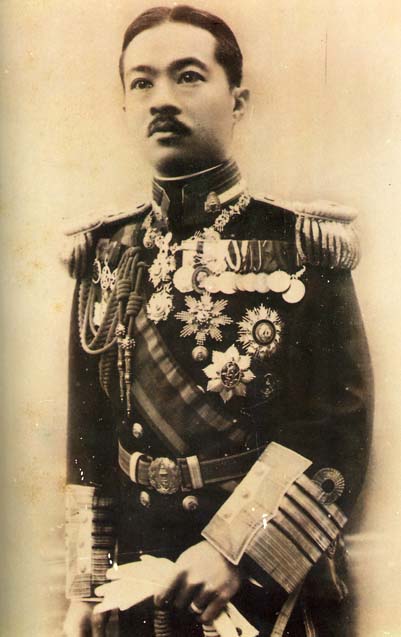
สมเด็จพระเจ้าบรมวงศ์เธอ เจ้าฟ้าบริพัตรสุขุมพันธุ์ กรมพระนครสวรรค์วรพินิต

infobox royalty
| name = สมเด็จพระเจ้าบรมวงศ์เธอเจ้าฟ้าบริพัตรสุขุมพันธุ์
| title = สมเด็จพระเจ้าบรมวงศ์เธอชั้น 5 เจ้าฟ้าชั้น​เอก กรมพระนครสวรรค์วรพินิต
| image = File:Paribatra Sukhumbhand.jpg
| succession = รัฐมนตรีว่าการกระทรวงกลาโหมของไทย|เสนาบดีกระทรวงกลาโหม
| reign-type = ดำรงตำแหน่ง
| reign = 24 สิงหาคม พ.ศ. 2469 – 31 มีนาคม พ.ศ. 2471
| monarch = พระบาทสมเด็จพระปกเกล้าเจ้าอยู่หัว
| predecessor = เจ้าพระยาบดินทรเดชานุชิต (แย้ม ณ นคร)
| successor = พระวรวงศ์เธอ พระองค์เจ้าบวรเดช
| succession1 = รัฐมนตรีว่าการกระทรวงมหาดไทยของไทย|เสนาบดีกระทรวงมหาดไทย
| reign-type1 = ดำรงตำแหน่ง
| reign1 = 1 เมษายน พ.ศ. 2471 – 24 มิถุนายน พ.ศ. 2475
| monarch1 = พระบาทสมเด็จพระปกเกล้าเจ้าอยู่หัว
| predecessor1 = สมเด็จพระเจ้าบรมวงศ์เธอ เจ้าฟ้ายุคลทิฆัมพร กรมหลวงลพบุรีราเมศวร์
| successor1 = พระยาจ่าแสนยบดีศรีบริบาล (ชิต สุนทรวร)
| succession2 = รายชื่อผู้บัญชาการทหารเรือไทย|เสนาบดีกระทรวงทหารเรือ
| reign-type2 = ดำรงตำแหน่ง
| reign2 = 11 ธันวาคม พ.ศ. 2453 – 18 มิถุนายน พ.ศ. 2463
| monarch2 = พระบาทสมเด็จพระมงกุฎเกล้าเจ้าอยู่หัว
| predecessor2 = พระองค์ (ในฐานะผู้บัญชาการ)
| successor2 = สมเด็จพระราชปิตุลา บรมพงศาภิมุข เจ้าฟ้าภาณุรังษีสว่างวงศ์ กรมพระยาภาณุพันธุวงศ์วรเดช
| succession3 = รายชื่อผู้บัญชาการทหารเรือไทย|ผู้บัญชาการกรมทหารเรือ
| reign3 = 24 กุมภาพันธ์ พ.ศ. 2447 – 10 ธันวาคม พ.ศ. 2453
| reign-type3 = ดำรงตำแหน่ง
| predecessor3 = สมเด็จพระราชปิตุลา บรมพงศาภิมุข เจ้าฟ้าภาณุรังษีสว่างวงศ์ กรมพระยาภาณุพันธุวงศ์วรเดช
| successor3 = พระองค์ (ในฐานะเสนาบดี)
| birth_place = พระบรมมหาราชวัง อาณาจักรรัตนโกสินทร์|ราชอาณาจักรสยาม
| death_style = สิ้นพระชนม์
| death_place = ตำหนักประเสบัน บันดุง อินโดนีเซียภายใต้การยึดครองของญี่ปุ่น
| father1 = พระบาทสมเด็จพระจุลจอมเกล้าเจ้าอยู่หัว
| mother1 = สมเด็จพระปิตุจฉาเจ้า สุขุมาลมารศรี พระอัครราชเทวี
| spouse-type = ชายา
| spouse = หม่อมเจ้าประสงค์สม บริพัตร
| spouses-type = หม่อม​
| spouses = หม่อมสมพันธุ์ บริพัตร ณ อยุธยา
| issue1 = 11 พระองค์
| dynasty = ราชวงศ์จักรี|จักรี
| signature = Pariphat signature (1930-08-12).svg
| burial_style = พระราชทานเพลิง
| burial_date = 10 เมษา​ยน พ.ศ. 2493
| burial_place = พระเมรุ​ ท้องสนามหลวง ​จังหวัดพระนคร
ประเทศไทย
| ราชสกุล = :หมวดหมู่:ราชสกุลบริพัตร|บริพัตร
จอมพลเรือ จอมพล สมเด็จพระเจ้าบรมวงศ์เธอ เจ้าฟ้าบริพัตรสุขุมพันธุ์ กรมพระนครสวรรค์วรพินิต (29 มิถุนายน พ.ศ. 2424 – 18 มกราคม พ.ศ. 2487) พระองค์มีบทบาทสำคัญในวงการทหารและการเมืองของประเทศไทย พระองค์ดำรงตำแหน่งสำคัญทางทหารหลายตำแหน่ง เช่น ผู้บัญชาการทหารบก, ผู้บัญชาการทหารเรือ และเสนาธิการทหารบก นอกจากนี้ ยังทรงดำรงตำแหน่งสำคัญทางการเมือง เช่น เสนาบดีกระทรวงกลาโหม เสนาบดีกระทรวงทหารเรือ เสนาบดีกระทรวงมหาดไทย และเป็นองคมนตรีในรัชสมัยพระบาทสมเด็จพระจุลจอมเกล้าเจ้าอยู่หัว พระบาทสมเด็จพระมงกุฎเกล้าเจ้าอยู่หัว และพระบาทสมเด็จพระปกเกล้าเจ้าอยู่หัว
== พระประวัติ ==
สมเด็จพระเจ้าบรมวงศ์เธอ เจ้าฟ้าบริพัตรสุขุมพันธุ์ กรมพระนครสวรรค์วรพินิต เป็นพระราชโอรสในพระบาทสมเด็จพระจุลจอมเกล้าเจ้าอยู่หัวและสมเด็จพระปิตุจฉาเจ้า สุขุมาลมารศรี พระอัครราชเทวี ประสูติเมื่อวันพุธ ขึ้น 3 ค่ำ เดือน 8 ปีมะเส็ง ตรงกับวันที่ 29 มิถุนายน พ.ศ. 2424 ในพระบรมมหาราชวัง มีพระโสทรเชษฐภคินีพระองค์เดียว คือสมเด็จพระเจ้าบรมวงศ์เธอ เจ้าฟ้าสุทธาทิพยรัตน์ กรมหลวงศรีรัตนโกสินทร
วันที่ 15 มกราคม พ.ศ. 2434 ได้รับสถาปนาเป็นสมเด็จพระเจ้าลูกยาเธอเจ้าฟ้าต่างกรม มีพระนามตามจารึกในพระสุพรรณบัฏว่า สมเด็จพระเจ้าลูกยาเธอ เจ้าฟ้าบริพัตรสุขุมพันธุ์ ดิลกจันทรนิภาพงษ์ มหามกุฏวงษ์นราธิราช จุฬาลงกรณ์นารถราชวโรรส อดุลยยศอุภโตพงษพิสุทธิ นรุตมรัตน ขัตติยราชกุมาร กรมขุนมไหสูริยสงขลา และมีพระราชพิธีมงคลการโสกันต์ระหว่างวันที่ 30 ธันวาคม ถึงวันที่ 2 มกราคม ร.ศ. 113
ทรงศึกษาชั้นต้นที่โรงเรียนพระตำหนักสวนกุหลาบ ทรงสำเร็จการศึกษาจากวิทยาลัยเสนาธิการ ประเทศเยอรมนี เมื่อเสด็จกลับมารับราชการ สมเด็จพระบรมชนกนารถทรงพระราชดำริว่าพระนามกรมเดิมไม่สมพระเกียรติยศ จึงพระกรุณาโปรดเกล้าฯ ให้เปลี่ยนพระนามกรมเป็น กรมขุนนครสวรรค์วรพินิต ตั้งแต่วันที่ 22 พฤศจิกายน พ.ศ. 2444 พระองค์ประทับที่วังบางขุนพรหม ซึ่งเป็นวังที่มีความใหญ่โตโอ่อ่าที่สุด ประกอบกับทรงมีตำแหน่งหน้าที่สำคัญต่าง ๆ มากมาย จึงได้รับการกล่าวขานอีกฉายาหนึ่งจากคนทั่วไปว่า "จอมพลบางขุนพรหม" หรือ "เจ้าฟ้าวังบางขุนพรหม" ทรงเป็นต้น:หมวดหมู่:ราชสกุลบริพัตร|ราชสกุลบริพัตร
วันที่ 16 พฤศจิกายน ร.ศ. 122 ได้รับโปรดเกล้าฯ ให้เป็นราชองครักษ์พิเศษ ต่อมาในวันพุธที่ 24 กุมภาพันธ์ ศกนั้น ได้รับโปรดเกล้าฯ แต่งตั้งเป็นผู้บัญชาการกรมทหารเรือ และวันที่ 19 มีนาคม ศกเดียวกัน ได้ทรงสาบานตนและรับพระราชทานตราตั้งเป็นองคมนตรี
เมื่อพระบาทสมเด็จพระจุลจอมเกล้าเจ้าอยู่หัวเสด็จสวรรคตในวันที่ 23 ตุลาคม พ.ศ. 2453 สมเด็จพระเจ้าอยู่หัวโปรดให้เปลี่ยนคำนำพระนามเป็นสมเด็จพระเจ้าน้องยาเธอราชกิจจานุเบกษา, พระบรมราชโองการ ประกาศ คำนำพระนามพระบรมวงษานุวงษ์, เล่ม 27, ตอน ก, 30 ตุลาคม พ.ศ. 2453, หน้า 1 และในวันต่อมาพระองค์ท่านได้เข้าถือน้ำและรับตั้งเป็นองคมนตรี ณ พระอุโบสถวัดพระศรีรัตนศาสดารามราชกิจจานุเบกษา, บัญชีพระนามและนามองคมนตรี ที่พระราชทานสัญญาบัตรแล้ว, เล่ม 27, ตอน 0 ง, 1 มกราคม ร.ศ. 129, หน้า 2,273-4 ต่อมาในวันที่ 11 ธันวาคม ศกเดียวกัน อันตรงกับวันเททองหล่อพระพุทธรูปประจำพระชนมพรรษาได้ทรงพระกรุณาโปรดเกล้าพระราชทานยศ พลเรือเอก แด่ สมเด็จพระเจ้าน้องยาเธอ เจ้าฟ้าบริพัตรสุขุมพันธุ์ กรมขุนนครสวรรค์วรพินิต พระราชทานสัญญาบัตรทหารเรือ ในวันที่ 11 พฤศจิกายน พ.ศ. 2454 พระบาทสมเด็จพระมงกุฎเกล้าเจ้าอยู่หัวมีพระบรมราชโองการโปรดเกล้าฯ ให้สถาปนาขึ้นเป็น สมเด็จพระเจ้าน้องยาเธอ เจ้าฟ้าบริพัตรสุขุมพันธุ์ ดิลกจันทรนิภาพงษ์ มหามกุฎวงษ์นราธิราช จุฬาลงกรณนารถราชวโรรส อดุลยยศอุภโตพงษ์พิสุทธิ นรุตมรัตนขัตติยราชกุมาร กรมหลวงนครสวรรค์วรพินิต พระบรมราชโองการ ประกาศ เลื่อนแลตั้งกรมแลตั้งเจ้าพระยา ต่อมาพระบาทสมเด็จพระปกเกล้าเจ้าอยู่หัวโปรดให้เลื่อนเป็น สมเด็จพระเจ้าพี่ยาเธอ เจ้าฟ้าบริพัตรสุขุมพันธ ดิลกจันทรนิภาพงศ มหามกุฎวงศนราธิราช จุฬาลงกรณนาถราชวโรรส อดุลยยศอุภโตพงศพิศุทธ นรุตมรัตนขัติยราชกุมาร กรมพระนครสวรรค์วรพินิต สชีวะเชษฐสาธิษฐสุขุมาลกษัตริย์ อภิรัฎฐมหาเสนานหุษเนาอุฑฑิน จุฬินทรปริยมหาราชวรางกูร สรรพพันธุธูรราชประยูรประดิษฐาประชาธิปกปัฐพินทร์ ปรมินทรมหาราชวโรปการ ปรีชาไวยัตโยฬารสุรพลประภาพ ปราบต์ไตรรัชยยุคยุกติธรรมอรรถศาสตร อุดมอาช์วีวีรยาธยาศรัย เมตตามันตภาณีศีตลหฤทัย พุทธาทิไตรรัตนศรณธาดา มหันตเดชานุภาพบพิตร ทรงศักดินา 50000 ตั้งแต่วันที่ 15 มีนาคม พ.ศ. 2468 (นับแบบปัจจุบันตรงกับปี พ.ศ. 2469)
ไฟล์:วังบางขุนพรหม เขตพระนคร กรุงเทพมหานคร.jpg|thumb|วังบางขุนพรหม เขตพระนคร กรุงเทพมหานคร
ในการปฏิวัติสยาม พ.ศ. 2475|การเปลี่ยนแปลงการปกครองเมื่อวันที่ 24 มิถุนายน พ.ศ. 2475 สมเด็จพระเจ้าบรมวงศ์เธอ เจ้าฟ้าบริพัตรสุขุมพันธุ์ กรมพระนครสวรรค์วรพินิต เป็นเจ้านายพระองค์สำคัญที่ทางคณะราษฎร ผู้กระทำการเปลี่ยนแปลงการปกครองต้องควบคุมองค์ไว้เป็นองค์ประกันสำคัญสูงสุด เนื่องด้วยทรงเป็นผู้รักษาพระนคร อีกทั้งยังทรงควบคุมหน่วยงานความมั่นคงต่าง ๆ ไว้เป็นจำนวนมาก ทั้งทหาร และตำรวจ ซึ่งในเช้าวันที่ 24 มิถุนายน นั้น พระประศาสน์พิทยายุทธ (วัน ชูถิ่น) เป็นผู้นำในการบุกวังบางขุนพรหม เพื่อควบคุมพระองค์ ซึ่งทรงกำลังจะหนีทางท่าน้ำหลังวัง พร้อมกับครอบครัวและข้าราชบริพาร แต่ทว่ามีเรือตอร์ปิโดหาญทะเลของทางทหารเรือฝ่ายคณะราษฎรที่ควบคุมโดย เรือโท จิบ ศิริไพบูลย์ คอยดักอยู่ จึงยังทรงลังเล จนในที่สุดพระองค์จึงทรงยินยอมให้ทางคณะราษฎรควบคุมองค์ และเสด็จไปประทับยังพระที่นั่งอนันตสมาคม พร้อมกับเจ้านายพระองค์อื่น ๆ และบุคคลสำคัญต่าง ๆ ซึ่งก่อนเสด็จมา ได้ทรงต่อรองขอเปลี่ยนเครื่องทรงจากชุดกุยเฮง ซึ่งเป็นชุดบรรทม ก็ได้รับการปฏิเสธ"ชะตาชาติ", "2475" .สารคดีทางไทยพีบีเอส: 29 กรกฎาคม พ.ศ. 2555 หลังจากนั้นในวันต่อมา ต้องเสด็จออกจากประเทศไทยอย่างกะทันหัน โดยเสด็จไปด้วยรถไฟขบวนพิเศษ ซึ่งวิ่งตลอดไม่มีหยุดพักจนถึงปีนังวันที่ 10 กรกฎาคม และย้ายไปประทับอยู่ที่เมืองบันดุง เกาะชวา ประเทศอินโดนีเซีย ตราบจนสิ้นพระชนม์
ซึ่งก่อนหน้าที่จะมีการเปลี่ยนแปลงการปกครองเพียงไม่กี่วันนั้น พระยาอธิกรณ์ประกาศ (หลุย จาติกวณิช) อธิบดีกรมตำรวจได้ถวายรายงานต่อพระองค์ถึงรายชื่อของบุคคลต่าง ๆ ในคณะราษฎรว่ามีท่าทีจะกระทำการกระด้างกระเดื่องประการใดประการหนึ่งต่อบ้านเมือง แต่พระองค์ไม่ทรงเชื่อ ด้วยทรงเห็นว่าบุคคลเหล่านี้ไม่น่าจะมีศักยภาพเพียงพอที่จะกระทำการใด ๆ ได้ เนื่องจากทรงคุ้นเคยกับบุคคลเหล่านี้ดี ซ้ำบางคนยังทรงชุบเลี้ยงและรู้จักมาตั้งแต่ยังเด็กด้วยซ้ำ กระทั่งวันที่ 16 สิงหาคม พ.ศ. 2475 ได้มีพระบรมราชโองการโปรดเกล้าฯ ให้ จอมพล จอมพลเรือ สมเด็จพระเจ้าพี่ยาเธอ เจ้าฟ้าบริพัตรสุขุมพันธุ์ กรมพระนครสวรรค์วรพินิต ทรงพ้นจากประจำการเป็นนายทหารนอกราชการ ประกาศกระทรวงกลาโหม เรื่อง ให้นายทหารพ้นจากประจำการ
จอมพล จอมพลเรือ สมเด็จพระเจ้าบรมวงศ์เธอ เจ้าฟ้าบริพัตรสุขุมพันธ์ กรมพระนครสวรรค์วรพินิต สิ้นพระชนม์ด้วยพระโรคไตและพระหทัย เมื่อวันที่ 18 มกราคม พ.ศ. 2487 ที่ตำหนักประเสบัน เมืองบันดุง ประเทศอินโดนีเซีย ขณะพระชันษา 63 ปี อัญเชิญพระศพกลับประเทศไทยเมื่อวันที่ 28 กันยายน พ.ศ. 2491 และได้มีการพระราชทานเพลิงพระศพ ณ พระเมรุ ท้องสนามหลวง เมื่อวันที่ 10 เมษายน พ.ศ. 2493 "กำหนดการ ที่ ๗/๒๔๙๓ พระราชทานเพลิงศพจอมพล สมเด็จพระเจ้าบรมวงศ์เธอเจ้าฟ้ากรมพระนครสวรรค์วรพินิต พระศพพลเอก สมเด็จพระเจ้าบรมวงศ์เธอเจ้าฟ้ากรมพระยานริศรานุวัตติวงศ์ และพระศพ พระเจ้าบรมวงศ์เธอพระองค์เจ้าพวงสร้อยสอางค์พระองค์เจ้าประภาพรรณพิไลย ณ พระเมรุท้องสนามหลวง พุทธศักราช ๒๔๙๓" (PDF). "ราชกิจจานุเบกษา". 67(21 ง): 1525, 1540–1550. 11 เมษายน 2493.
== ครอบครัว ==
สมเด็จพระเจ้าบรมวงศ์เธอ เจ้าฟ้าบริพัตรสุขุมพันธุ์ กรมพระนครสวรรค์วรพินิต เสกสมรสกับหม่อมเจ้าประสงค์สม บริพัตร (ราชสกุลเดิม ไชยันต์; 12 ธันวาคม พ.ศ. 2429 – 21 มิถุนายน พ.ศ. 2499) พระโอรส-ธิดาที่ประสูติแต่หม่อมเจ้าประสงค์สม แรกประสูติเป็นหม่อมเจ้า ได้รับการสถาปนาขึ้นเป็น "พระเจ้าวรวงศ์เธอ พระองค์เจ้า" ทุกพระองค์ในรัชสมัยพระบาทสมเด็จพระมงกุฎเกล้าเจ้าอยู่หัว พระบรมราชโองการ ประกาศ ยกพระวรวงษ์เธอ เป็นพระเจ้าวรวงษ์เธอ, เล่ม 27, ตอน ก, 8 มกราคม พ.ศ. 2453, หน้า 99 ภายหลังหม่อมเจ้าประสงค์สมประชวร สมเด็จพระเจ้าบรมวงศ์เธอ เจ้าฟ้าบริพัตรสุขุมพันธุ์ กรมพระนครสวรรค์วรพินิตทรงรับหม่อมสมพันธุ์ บริพัตร ณ อยุธยา (ราชสกุลเดิม ปาลกะวงศ์ ณ อยุธยา; 29 พฤศจิกายน พ.ศ. 2448 – 8 กุมภาพันธ์ พ.ศ. 2523) มาเป็นหม่อมอีกคน ซึ่งพระโอรส-ธิดา ที่ประสูติแต่หม่อมสมพันธุ์ แรกประสูติเป็นหม่อมเจ้า ได้รับการสถาปนาขึ้นเป็น "พระวรวงศ์เธอ พระองค์เจ้า" ทุกพระองค์ในรัชสมัยพระบาทสมเด็จพระปกเกล้าเจ้าอยู่หัว พระบรมราชโองการ ประกาศ ตั้งพระวรวงศ์เธอพระองค์เจ้า, เล่ม 44, ตอน 0ก, 8 พฤศจิกายน พ.ศ. 2470, หน้า253
สมเด็จพระเจ้าบรมวงศ์เธอ เจ้าฟ้าบริพัตรสุขุมพันธุ์ กรมพระนครสวรรค์วรพินิตมีพระโอรส-ธิดารวม 11 พระองค์
 ดังรายพระนาม ดังนี้

| class="wikitable"
|-
! ลำดับ !! พระนาม !! ประสูติ !! สิ้นพระชนม์สิ้นชีพิตักษัย !! มารดา !! เสกสมรส !! พระนัดดา
|-
| 1.
| พระเจ้าวรวงศ์เธอ กรมหมื่นนครสวรรค์ศักดิพินิต
| 5 ธันวาคม พ.ศ. 2447
| 15 กันยายน พ.ศ. 2502
| rowspan="8" | หม่อมเจ้าประสงค์สม บริพัตร(ราชสกุลเดิม ไชยันต์)
| หม่อมราชวงศ์พันธุ์ทิพย์ บริพัตร(ราชสกุลเดิม เทวกุล)
| หม่อมเจ้ามารศีสุขุมพันธุ์ บริพัตร
|-
| 2.
| พระเจ้าวรวงศ์เธอ พระองค์เจ้าศิริรัตนบุษบง
| 4 มกราคม พ.ศ. 2449
| 6 กรกฎาคม พ.ศ. 2533
| หม่อมเจ้าอาชวดิศ ดิศกุล
|
|-
| 3.
| พระเจ้าวรวงศ์เธอ พระองค์เจ้าสุทธวงษวิจิตร
| 16 มีนาคม พ.ศ. 2450
| 20 กุมภาพันธ์ พ.ศ. 2546
| colspan="2" align="center"| "มิได้เสกสมรส"
|-
| 4.
| พระเจ้าวรวงศ์เธอ พระองค์เจ้าพิสิฐสบสมัย
| 21 กันยายน พ.ศ. 2451
| 23 กุมภาพันธ์ พ.ศ. 2517
| หม่อมเจ้าโกลิต กิติยากร
| หม่อมราชวงศ์พิลาศลักษณ์ บุณยะปานะ
|-
| 5.
| พระเจ้าวรวงศ์เธอ พระองค์เจ้าจุไรรัตนศิริมาน
| 21 ธันวาคม พ.ศ. 2452
| 24 พฤศจิกายน พ.ศ. 2543
| หม่อมเจ้าฉัตรมงคล โสณกุล
| หม่อมราชวงศ์อายุมงคล โสณกุลหม่อมราชวงศ์ถวัลย์มงคล โสณกุลหม่อมราชวงศ์สุมาลยมงคล โสณกุลหม่อมราชวงศ์จัตุมงคล โสณกุล
|-
| 6.
| พระเจ้าวรวงศ์เธอ พระองค์เจ้าจันทรกานตมณี
| 24 กันยายน พ.ศ. 2455
| 30 ธันวาคม พ.ศ. 2520
| หม่อมเจ้าอรชุนชิษณุ สวัสดิวัตน์
| หม่อมราชวงศ์เดือนเด่น กิติยากรหม่อมราชวงศ์ชิษณุสรร สวัสดิวัตน์
|-
| 7.
| พระเจ้าวรวงศ์เธอ พระองค์เจ้าน้อง
| 12 กุมภาพันธ์ พ.ศ. 2462
| 4 ธันวาคม พ.ศ. 2462
| colspan="2" align="center"| "มิได้เสกสมรส"
|-
| 8.
| พระเจ้าวรวงศ์เธอ พระองค์เจ้าปรียชาติสุขุมพันธุ์
| 4 มิถุนายน พ.ศ. 2463
| 29 พฤษภาคม พ.ศ. 2465
| colspan="2" align="center"| "มิได้เสกสมรส"
|-
| 9.
| อินทุรัตนา บริพัตร
| 2 กุมภาพันธ์ พ.ศ. 2465
|
| rowspan="3" | หม่อมสมพันธุ์ บริพัตร ณ อยุธยา(ราชสกุลเดิม ปาลกะวงศ์ ณ อยุธยา)
| สมหวัง สารสาส
| ธรณินทร์ สารสาสสินนภา สารสาสสันติ สารสาส
|-
| 10.
| พระวรวงศ์เธอ พระองค์เจ้าสุขุมาภินันท์
| 15 พฤศจิกายน พ.ศ. 2466
| 10 เมษายน พ.ศ. 2546
| หม่อมดุษฎี บริพัตร ณ อยุธยา(สกุลเดิม ณ ถลาง)
| หม่อมราชวงศ์สุขุมพันธุ์ บริพัตรหม่อมราชวงศ์วโรรส บริพัตร
|-
| 11.
| หม่อมเจ้าชายไม่มีพระนาม
|
| ก่อน พ.ศ. 2468
| colspan="2" align="center"| "มิได้เสกสมรส"
|-
|
== การรับราชการ ==
ไฟล์:COA-of-Paribatra.jpg|thumb|140px|ตราประจำราชสกุลบริพัตร
พระองค์ทรงดำรงตำแหน่งหน้าที่ราชการสำคัญทั้งฝ่ายกลาโหมและมหาดไทยหลายรัชกาล ด้วยทรงเปี่ยมไปด้วยพระปรีชาสามารถ ทรงสร้างสรรค์ความเจริญก้าวหน้าให้แก่กิจการที่ทรงรับภาระเป็นอย่างดียิ่งทั้งทางด้านการทหาร การปกครอง การสาธารณสุข การศึกษา ทรงวางรากฐานความเจริญของกองทัพเรือไทย กองทัพบก กระทรวงกลาโหม และกระทรวงมหาดไทย ทรงดำรงพระยศ จอมพล จอมพลเรือ นายกองเอก ดำรงตำแหน่งหน้าที่ราชการสำคัญทั้งฝ่ายกลาโหมและมหาดไทยหลายรัชกาล และนายนาวาเอก ร.น.ส. พระราชทานยศนายนาวาเอก ร.น.ส.
=== ตำแหน่งสำคัญ ===
* เสนาธิการทหารบก (25 พฤษภาคม พ.ศ. 2446 แจ้งความกรมยุทธนาธิการ – 24 กุมภาพันธ์ พ.ศ. 2447)
* ผู้บัญชาการกรมทหารเรือ (25 กุมภาพันธ์ พ.ศ. 2447 พระบรมราชโองการ ประกาศตั้งผู้บัญชาการกรมทหารเรือ – 10 ธันวาคม พ.ศ. 2453)
* องคมนตรี (24 ตุลาคม พ.ศ. 2453 บัญชีพระนามและนามองคมนตรี ที่พระราชทานสัญญาบัตรแล้ว ดำรงตำแหน่งองคมนตรี – 17 กรกฎาคม พ.ศ. 2475 ระยะเวลาดำรงตำแหน่ง)
* เสนาบดีกระทรวงทหารเรือ (11 ธันวาคม พ.ศ. 2453 เสนาบดีกระทรวงทหารเรือระยะเวลาดำรงตำแหน่ง – 18 มิถุนายน พ.ศ. 2463)
* เสนาธิการทหารบก (19 มิถุนายน พ.ศ. 2463 พระบรมราชโองการ ประกาศตั้งเสนาธิการทหารบก – 23 สิงหาคม พ.ศ. 2469)
* อุปนายกสภากาชาดสยาม (12 กรกฎาคม พ.ศ. 2463 ประกาศตั้งอุปนายกสภากาชาดสยาม – 24 มิถุนายน พ.ศ. 2475)
* อภิรัฐมนตรีสภา (28 พฤศจิกายน พ.ศ. 2468 – 17 กรกฎาคม พ.ศ. 2475)
* เสนาบดีกระทรวงกลาโหม (24 สิงหาคม พ.ศ. 2469 – 31 มกราคม พ.ศ. 2471)
* เสนาบดีกระทรวงมหาดไทย (1 เมษายน พ.ศ. 2471 พระบรมราชโองการ ประกาศเปลี่ยนเสนาบดีกระทรวงมหาดไทยและตั้งผู้รั้งตำแหน่งเสนาบดีกระทรวงกลาโหม – 24 มิถุนายน พ.ศ. 2475)
* อุปนายกสภาป้องกันพระราชอาณาจักร (7 เมษายน พ.ศ. 2471 พระบรมราชโองการ ประกาศตั้งอุปนายกสภาป้องกันพระราชอาณาจักร – 24 มิถุนายน พ.ศ. 2475)
* ประธานอภิรัฐมนตรีสภาและเสนาบดีสภา (23 กรกฎาคม พ.ศ. 2472 – 24 มิถุนายน พ.ศ. 2475)
* ผู้สำเร็จราชการรักษาพระนคร (25 กรกฎาคม พ.ศ. 2472 – 11 ตุลาคม พ.ศ. 2472), (9 เมษายน พ.ศ. 2473 – 8 พฤษภาคม พ.ศ. 2473), (19 มีนาคม พ.ศ. 2473 – 12 ตุลาคม พ.ศ. 2474)
== ผลงานดนตรี ==
สมเด็จพระเจ้าบรมวงศ์เธอ เจ้าฟ้าบริพัตรสุขุมพันธุ์ กรมพระนครสวรรค์วรพินิต ทรงซอได้ตั้งแต่ยังทรงพระเยาว์ ต่อมาทรงต่อเพลงกับพระเจ้าบรมวงศ์เธอ กรมหมื่นทิวากรวงษ์ประวัติ จนมีฝีพระหัตถ์ดีเยี่ยม และทรงต่อเพลงกับเจ้าเทพกัญญา บูรณพิมพ์ เป็นครั้งคราว
พระองค์ทรงเครื่องดนตรีไทยได้หลายชนิด เช่น ฆ้องวงใหญ่ ระนาด ซอ ทั้งยังทรงเปียโนได้ดีอีกด้วย เมื่อพระองค์เสด็จมาประทับที่วังบางขุนพรหม ทรงมีทั้งวงปี่พาทย์และวงเครื่องสายประจำวัง
วงปี่พาทย์นั้นเริ่มแรกทรงใช้วงดนตรีมหาดเล็กเรือนนอกซึ่งเป็นของตระกูลนิลวงศ์ จากอำเภออัมพวา จังหวัดสมุทรสงคราม ต่อมาได้วงดนตรีของหลวงกัลยาณมิตตาวาส (ทับ พาทยโกศล) และจางวางทั่ว พาทยโกศล ซึ่งมีนักดนตรีและนักร้องที่มีชื่อเสียงประจำวง เช่น
*ทรัพย์ เซ็นพานิช - ระนาดเอก
*จ่าเอกกมล มาลัยมาลย์ - ระนาดเอก
*สาลี่ มาลัยมาลย์ - ระนาดเอก, ฆ้องวง
*จ่าโทฉัตร สุนทรวาทิน - ระนาดทุ้ม
*ศิริ ชิดท้วม - ระนาดทุ้ม
*ช่อ สุนทรวาทิน - ฆ้องวงใหญ่
*ร้อยเอกนพ ศรีเพชรดี - ฆ้องวงใหญ่
*จ่าสิบเอกพังพอน แตงสืบพันธุ์ - ฆ้องวงเล็ก
*ละม้าย พาทยโกศล - เครื่องหนัง
*จ่าสิบเอกยรรยงค์ โปร่งน้ำใจ - เครื่องหนัง
*เทวาประสิทธิ์ พาทยโกศล - ปี่ใน, ซอสามสาย
*เจริญ พาทยโกศล - นักร้อง
*จ่าเอกอิน อ๊อกกังวาล - นักร้อง
*สอาด อ๊อกกังวาล - นักร้อง
*เทียม เซ็นพานิช - นักร้อง
*คุณหญิงไพฑูรย์ กิตติวรรณ - นักร้อง
*สว่าง คงลายทอง - นักร้อง
ส่วนวงเครื่องสายนั้นเป็นวงที่ทรงบรรเลงร่วมกับพระธิดา พระญาติ และผู้ใกล้ชิด มีสังวาลย์ กุลวัลกี เป็นผู้ฝึกสอนนักดนตรีและนักร้อง เช่น
*สมเด็จพระเจ้าบรมวงศ์เธอ เจ้าฟ้าบริพัตรสุขุมพันธุ์ กรมพระนครสวรรค์วรพินิต - ซอสามสาย
*พระเจ้าวรวงศ์เธอ พระองค์เจ้าศิริรัตนบุษบง - ซอด้วง
*พระเจ้าวรวงศ์เธอ พระองค์เจ้าจันทรกานตมณี - ซอด้วง
*พระเจ้าวรวงศ์เธอ พระองค์เจ้าสุทธวงษวิจิตร - ซออู้
*พระเจ้าวรวงศ์เธอ พระองค์เจ้าจุไรรัตนศิริมาน - ซออู้
*พระเจ้าวรวงศ์เธอ พระองค์เจ้าพิสิฐสบสมัย - จะเข้
*ร่ำ บุนนาค - จะเข้
*หม่อมสมพันธุ์ บริพัตร ณ อยุธยา - ซออู้
*บุญวิจิตร อมาตยกุล - ซออู้
*สุดา จาตุรงคกุล - ขลุ่ย
*คุณหญิงแฉล้ม เดชประดิยุทธ์ - โทน, รำมะนา
*คุณหญิงไพฑูรย์ กิตติวรรณ - นักร้อง
*หอม สุนทรวาทิน - นักร้อง
*เทียม กรานต์เลิศ - นักร้อง
*สว่าง คงลายทอง - นักร้อง
ในช่วงรัชสมัยพระบาทสมเด็จพระมงกุฎเกล้าเจ้าอยู่หัว รัชกาลที่ 6 และรัชสมัยพระบาทสมเด็จพระปกเกล้าเจ้าอยู่หัว รัชกาลที่ 7 นั้น วังบางขุนพรหมเป็นศูนย์กลางการประชันวงปี่พาทย์ การแสดงดนตรี และการละเล่นต่าง ๆ และเป็นที่เกิดของเพลงที่มีชื่อเสียงเป็นจำนวนมาก ส่วนวงปี่พาทย์วังบางขุนพรหมนั้น ก็เป็นวงที่มีชื่อเสียงมาก และได้เข้าร่วมในการประชันวงที่วังบางขุนพรหมเมื่อปี พ.ศ. 2466 ซึ่งได้รับการตัดสินให้ชนะเลิศ เป็นต้นตำรับการขับร้องที่สืบทอดมาแต่โบราณ
สมเด็จพระเจ้าบรมวงศ์เธอ เจ้าฟ้าบริพัตรสุขุมพันธุ์ กรมพระนครสวรรค์วรพินิต โปรดใช้เวลาว่างส่วนพระองค์ในการศึกษาวิชาดนตรี ทั้งด้านประสานเสียงและการประพันธ์เพลง จนทรงสามารถประพันธ์เพลงและทำหน้าที่เป็นวาทยากรได้อย่างคล่องแคล่ว เคยทรงเล่าประทานอินทุรัตนา บริพัตร|พระวรวงศ์เธอ พระองค์เจ้าอินทุรัตนา พระธิดา ฟังว่า “…ถ้าพ่อเลือกได้ พ่อจะเรียนดนตรีและภาษา และจะทำงานด้านดนตรีอย่างเดียว แต่พ่อเลือกไม่ได้ เพราะพ่อบังเกิดมามียศตำแหน่ง ต้องทำงานให้ประเทศชาติ ทูลหม่อม (รัชกาลที่ 5) สั่งให้พ่อไปเรียนวิชาทหารเพื่อกลับมาปรับปรุงกองทัพไทย พ่อก็ไปเรียนวิชาทหาร บางครั้งพ่อเบื่อบางวิชาที่ต้องเรียนจนทนไม่ไหว ต้องเก็บพ็อกเก็ตมันนี่เอาแอบไปเรียนดนตรี แอบไปเรียนเพราะพวกผู้ใหญ่สมัยนั้นเห็นว่าวิชาดนตรีไม่เหมาะกับชายชาติทหาร เมื่อได้เรียนดนตรีที่พ่อรักก็สบายใจ เกิดความอดทนที่จะเรียนและทำงานที่พ่อเบื่อ…”
พระองค์ทรงเริ่มแต่งเพลงไทยสากลก่อนเพลงไทย เพลงชุดแรก ๆ มีเพลงวอลทซ์โนรีและเพลงจังหวะโพลกา เช่น เพลงมณฑาทอง เป็นต้น
พระองค์ทรงพระนิพนธ์เพลงไทยประสานเสียงแบบดนตรีสากล เช่น เพลงมหาฤกษ์ เพลงมหาชัย เพลงสรรเสริญเสือป่า เพลงสาครลั่น และทรงแยกเสียงประสานเพลงไทยสำหรับบรรเลงด้วยวงโยธวาทิต ทำให้แตรวงบรรเลงเพลงไทยได้ไพเราะ มีหลักการประสานเสียงดียิ่งขึ้น ได้ทรงประดิษฐ์เพลงแตรวงไว้หลายเพลง เช่น โหมโรงสะบัดสะบิ้ง เพลงเขมรใหญ่ เถา เพลงแขกมัสหรี เถา เพลงแขกสี่เกลอ เถา
เพลงที่พระองค์ทรงพระนิพนธ์ไว้ทั้งสำหรับวงโยธวาทิตและวงศ์ปี่พาทย์ เช่น เพลงแขกมอญบางขุนพรหม เถา (พ.ศ. 2453) เพลงพม่าห้าท่อน เถา เพลงแขกสาย เถา (พ.ศ. 2471) เพลงพ่าห้าท่อน เถา เพลงพวงร้อย เถา
พระองค์ทรงพระนิพนธ์เพลงเถาสำหรับปี่พาทย์ไว้เป็นจำนวนมาก เช่น เพลงเทวาประสิทธิ์ เถา (พ.ศ. 2471) เพลงอาถรรพ์ เถา (พ.ศ. 2471) เพลงสมิงทองเทศ เถา (พ.ศ. 2473) และภายหลังเมื่อเสด็จไปประทับที่เมืองบันดุง ประเทศอินโดนีเซียแล้ว ยังได้ทรงพระนิพนธ์เพลงสำหรับวงปี่พาทย์ไม้แข็งขึ้นอีกหลายเพลง เช่น เพลงน้ำลอดใต้ทราย เถา (พ.ศ. 2480) เพลงนารายณ์แปลงรูป เถา (พ.ศ. 2480) และเพลงสุดถวิล เถา (พ.ศ. 2484)
ในขณะที่พระองค์ทรงดำรงตำแหน่งเสนาบดีกระทรวงทหารเรือ พระองค์ทรงปรับปรุงวงดนตรีสากลของกองดุริยางค์ทหารเรือ จนสามารถบรรเลงเพลงประเภทซิมโฟนีได้ดี เป็นที่ยอมรับมาจนถึงปัจจุบัน
=== พระนิพนธ์ ===
==== เพลงฝรั่ง ====
* เพลงวอลทซ์ปลื้มจิตต์
* เพลงวอลทซ์ประชุมพล
* เพลงสุดเสนาะ
* เพลงมณฑาทอง
* เพลงวอลทซ์เมฆลา
* เพลงมหาฤกษ์
* เพลงสรรเสริญเสือป่า
* เพลงวอลทซ์โนรี
* เพลงสาครลั่น
* เพลงพญาโศก|เพลงโศรก
* เพลงนางครวญ 3 ชั้น
==== เพลงไทยเดิม ====
* เพลงแขกมอญบางขุนพรหม
* เพลงสุดสงวน 2 ชั้น
* เพลงเขมรพวง 3 ชั้น
* เพลงเขมรชมจันทร์
* เพลงสารถี 3 ชั้น
* เพลงสบัดสบิ้ง
* เพลงทยอยนอก
* เพลงทยอยเขมร
* เพลงทยอยใน เถา
* เพลงแขกเห่
* เพลงถอนสมอ
* เพลงแขกมัทรี
* เพลงครอบจักรวาล เถา
* เพลงบุหลันชกมวย 3 ชั้น
* เพลงเขมรใหญ่ เถา
* เพลงพม่า เถา
* เพลงแขกสี่เกลอ เถา
* เพลงแขกสาย เถา
* เพลงบาทสกุณี
* เพลงขับไม้
* เพลงเขมรโพธิสัตว์ เถา
==== เพลงไทยเดิมสำหรับใช้บรรเลงพิณพาทย์โดยตรง ====
* เพลงแขกสาย เถา
* เพลงอาถรรพ์ เถา
* เพลงแขกสาหร่าย 3 ชั้น
* เพลงสมิงทองมอญ เถา
* เพลงอาเฮีย
* เพลงสารถี 3 ชั้น
==== เพลงไทยเดิมซึ่งทรงพระนิพนธ์ที่เมืองบันดุง ====
* เพลงต้นแขกไทร 2 ชั้น
* เพลงครวญหา เถา
* เพลงกำสรวญสุรางค์
* เพลงอักษรสำอางค์ และเพลงสุรางค์จำเรียง
* เพลงจีนลั่นถัน
* เพลงจีนเข้าห้อง
* เพลงน้ำลอดใต้ทราย เถา
* เพลงขยะแขยง 3 ชั้น
* เพลงจีนเก็บบุปผา เถา
* เพลงดอกไม้ร่วง
* เพลงเทวาประสิทธิ์ เถา
* เพลงวิลันดาโอด
* เพลงจิ้งจกทอง เถา
* เพลงตะนาว เถา
* เพลงพวงร้อย เถา
* เพลงถอนสมอ เถา
* เพลงพระจันทรครึ่งซีก
== ในวัฒนธรรมสมัยนิยม ==
ในปี พ.ศ. 2567 ได้มีการสร้างแอนิเมชันเรื่อง "๒๔๗๕ รุ่งอรุณแห่งการปฏิวัติ" โดยมีตัวละคร สมเด็จพระเจ้าบรมวงศ์เธอ เจ้าฟ้าบริพัตรสุขุมพันธุ์ กรมพระนครสวรรค์วรพินิต พากย์เสียงโดย จิราวัฒน์ วชิรศรัณย์ภัทร
== พระอิสริยยศและพระเกียรติยศ ==
=== พระอิสริยยศ ===
* 29 มิถุนายน พ.ศ. 2424 – 24 มกราคม พ.ศ. 2435 : สมเด็จพระเจ้าลูกยาเธอ เจ้าฟ้าบริพัตรสุขุมพันธุ์
* 24 มกราคม พ.ศ. 2435 – 1 ธันวาคม พ.ศ. 2444 : สมเด็จพระเจ้าลูกยาเธอ เจ้าฟ้าบริพัตรสุขุมพันธุ์ กรมขุนมไหยสุริยสงขลา สมเด็จพระเจ้าลูกยาเธอ เจ้าฟ้าบริพัตรสุขุมพันธุ์ กรมขุนมไหยสุริยสงขลา
* 1 ธันวาคม พ.ศ. 2444 – 23 ตุลาคม พ.ศ. 2453 : สมเด็จพระเจ้าลูกยาเธอ เจ้าฟ้าบริพัตรสุขุมพันธุ์ กรมขุนนครสวรรค์วรพินิต สมเด็จพระเจ้าลูกยาเธอ เจ้าฟ้าบริพัตรสุขุมพันธุ์ กรมขุนนครสวรรค์วรพินิต
* 23 ตุลาคม พ.ศ. 2453 – 11 พฤศจิกายน พ.ศ. 2454 : สมเด็จพระเจ้าน้องยาเธอ เจ้าฟ้าบริพัตรสุขุมพันธุ์ กรมขุนนครสวรรค์วรพินิต
* 11 พฤศจิกายน พ.ศ. 2454 – 26 พฤศจิกายน พ.ศ. 2468 : สมเด็จพระเจ้าน้องยาเธอ เจ้าฟ้าบริพัตรสุขุมพันธุ์ กรมหลวงนครสวรรค์วรพินิต
* 26 พฤศจิกายน พ.ศ. 2468 – 21 มีนาคม พ.ศ. 2469 : สมเด็จพระเจ้าพี่ยาเธอ เจ้าฟ้าบริพัตรสุขุมพันธุ์ กรมหลวงนครสวรรค์วรพินิต
* 21 มีนาคม พ.ศ. 2469 – 2 มีนาคม พ.ศ. 2478 : สมเด็จพระเจ้าพี่ยาเธอ เจ้าฟ้าบริพัตรสุขุมพันธุ์ กรมพระนครสวรรค์วรพินิต สมเด็จพระเจ้าพี่ยาเธอ เจ้าฟ้าบริพัตรสุขุมพันธุ์ กรมพระนครสวรรค์วรพินิต
* 2 มีนาคม พ.ศ. 2478 – 18 มกราคม พ.ศ. 2487 : สมเด็จพระเจ้าบรมวงศ์เธอ เจ้าฟ้าบริพัตรสุขุมพันธุ์ กรมพระนครสวรรค์วรพินิต
=== เครื่องราชอิสริยาภรณ์ ===
 ทรงได้รับพระราชทานเครื่องราชอิสริยาภรณ์ทั้งไทยและต่างประเทศ ดังนี้
=== เครื่องราชอิสริยาภรณ์ไทย ===
ราชกิจจานุเบกษา, การรับพระสุพรรณบัตรเฉลิมพระนาม, เล่ม ๘ ตอนที่ ๔๓ หน้า ๓๘๗, ๒๔ มกราคม ๑๑๐
ราชกิจจานุเบกษา, พระราชพิธีมงคลการโสกันต์สมเด็จพระเจ้าลูกยาเธอ, เล่ม ๑๑ ตอนที่ ๔๒ หน้า ๓๓๘, ๑๓ มกราคม ๑๑๓
ราชกิจจานุเบกษา, พระราชทานเครื่องราชอิสริยาภรณ์จุลจอมเกล้าฝ่ายหน้าและฝ่ายใน, เล่ม ๑๗ ตอนที่ ๓๕ หน้า ๕๐๑, ๒๕ พฤศจิกายน ๑๑๙ (ดาราประดับเพ็ชร์)ราชกิจจานุเบกษา, พระราชทานเครื่องราชอิศริยาภรณ์, เล่ม ๔๕ ตอนที่ ๐ ง หน้า ๒๔๐๓, ๑๘ พฤศจิกายน ๒๔๗๑
ราชกิจจานุเบกษา, พระราชทานเครื่องราชอิสริยาภรณ์ ตรารัตนวราภรณ์, เล่ม ๒๙ ตอนที่ ๐ ง หน้า ๖๔๘, ๑๖ มิถุนายน ๑๓๑
ราชกิจจานุเบกษา, พระราชทานเครื่องราชอิสริยาภรณ์ อันมีศักดิ์รามาธิบดี, เล่ม ๓๕ ตอนที่ ๐ ง หน้า ๙๘๑, ๒๘ กรกฎาคม ๒๔๖๑
ราชกิจจานุเบกษา, พระราชทานเครื่องราชอิสริยาภรณ์, เล่ม ๓๐ ตอนที่ ๐ ง หน้า ๑๙๖๒, ๓๐ พฤศจิกายน ๒๔๕๖
ราชกิจจานุเบกษา, พระราชทานเครื่องราชอิสริยาภรณ์, เล่ม ๓๗ ตอนที่ ๐ ง หน้า ๓๖๑๘, ๓๐ มกราคม ๒๔๖๓
ราชกิจจานุเบกษา, พระราชทานเข็มราชการแห่งเหรียญดุษฎีมาลา, เล่ม ๓๘ ตอนที่ ๐ ง หน้า ๒๖๐๖, ๑๑ ธันวาคม ๒๔๖๔
ราชกิจจานุเบกษา, พระราชทานเหรียญดุษฎีมาลา, เล่ม ๒๐ ตอนที่ ๒๗ หน้า ๔๔๕, ๔ ตุลาคม ๑๒๒
ราชกิจจานุเบกษา, พระราชทานเหรียญจักรมาลา, เล่ม ๓๒ ตอนที่ ๐ ง หน้า ๒๕๒๘, ๑๖ มกราคม ๒๔๕๘
ราชกิจจานุเบกษา, ส่งเครื่องราชอิสริยาภรณ์ไปพระราชทาน, เล่ม ๔๓ ตอนที่ ๐ ง หน้า ๔๓๙, ๒ พฤษภาคม ๒๔๖๙
ราชกิจจานุเบกษา, พระราชทานเหรียญรัตนาภรณ์ รัชกาลที่ ๔, เล่ม ๒๑ ตอนที่ ๓๒ หน้า ๕๖๔, ๖ พฤศจิกายน ๑๒๓
ราชกิจจานุเบกษา, พระราชทานเหรียญรัตนาภรณ์ รัชกาลปัจจุบันฝ่ายหน้า, เล่ม ๒๕ ตอนที่ ๓๕ หน้า ๑๐๑๒, ๒๙ พฤศจิกายน ๑๒๗
ราชกิจจานุเบกษา, พระราชทานเหรียญรัตนาภรณ์รัชกาลปัจจุบัน ฝ่ายหน้า, เล่ม ๒๗ ตอนที่ ๐ ง หน้า ๒๔๐๙, ๑๑ มกราคม ๑๒๙
ราชกิจจานุเบกษา, พระราชทานเหรียญรัตนาภรณ์ฝ่ายหน้า, เล่ม ๔๓ ตอนที่ ๐ ง หน้า ๓๑๒๐, ๒๖ พฤศจิกายน ๒๔๖๙
=== เครื่องราชอิสริยาภรณ์ต่างประเทศ ===
* :
** พ.ศ. 2440 – ไฟล์:SAX Order of the Rue Crown ribbon.svg|80px เครื่องราชอิสริยาภรณ์มงกุฎรือราชกิจจานุเบกษา, ข่าวเสด็จพระราชดำเนินมาโดยทางโทรเลข, เล่ม ๑๔ ตอนที่ ๒๒ หน้า ๒๙๒, ๒๙ สิงหาคม ๑๑๖
* :
** พ.ศ. 2450 – ไฟล์:Order of the Dannebrog S.K.svg|80px เครื่องราชอิสริยาภรณ์แดนเนอโบร ชั้นที่ 1ราชกิจจานุเบกษา, พระราชทานพระบรมราชานุญาตประดับเครื่องราชอิสริยาภรณ์และเหรียญต่างประเทศ, เล่ม ๒๔ ตอนที่ ๓๘ หน้า ๑๐๐๗, ๒๒ ธันวาคม ๑๒๖
** พ.ศ. 2473 – ไฟล์:Order of the Elephant Ribbon bar.svg|80px เครื่องราชอิสริยาภรณ์ไอยราราชกิจจานุเบกษา, พระราชทานพระบรมราชานุญาตประดับตราต่างประเทศ, เล่ม ๔๗ ตอนที่ ๐ ง หน้า ๒๓๕๕, ๒๘ กันยายน ๒๔๗๓
* :
** พ.ศ. 2450 – ไฟล์:St Olavs Orden storkors stripe.svg|80px เครื่องราชอิสริยาภรณ์นักบุญโอลาฟ ชั้นที่ 1
* บาเดิน :
** พ.ศ. 2446 – ไฟล์:BAD Order of Fidelity ribbon.svg|80px เครื่องราชอิสริยาภรณ์แห่งความภักดี ชั้นที่ 1
* :
** พ.ศ. 2448 – ไฟล์:Ord.Aquilarossa-GC.png|80px เครื่องราชอิสริยาภรณ์นกอินทรีแดง ชั้นที่ 1ราชกิจจานุเบกษา, พระราชทานพระบรมราชานุญาตตราต่างประเทศ, เล่ม ๒๒ ตอนที่ ๒๓ หน้า ๕๒๗, ๓ กันยายน ๑๒๔
* :
** พ.ศ. 2450 – ไฟล์:Legion Honneur GC ribbon.svg|80px เครื่องอิสริยาภรณ์เลฌียงดอเนอร์ ชั้นที่ 1
** พ.ศ. 2464 – ไฟล์:Croix de Guerre 1914-1918 ribbon.svg|80px เหรียญกรัวเดอแกร์ราชกิจจานุเบกษา, พระราชทานพระบรมราชานุญาตประดับเครื่องอิสริยาภรณ์ต่างประเทศ, เล่ม ๓๘ ตอนที่ ๐ ง หน้า ๓๑๑๖, ๒๒ มกราคม ๒๔๖๔
* :
** พ.ศ. 2452 – ไฟล์:JPN Toka-sho BAR.svg|80px เครื่องราชอิสริยาภรณ์อาทิตย์อุทัย ชั้นสูงสุดประดับเครื่องราชอิสริยาภรณ์ดอกคิริ|ดอกคิริราชกิจจานุเบกษา, พระราชทานพระบรมราชานุญาตประดับเครื่องราชอิสริยาภรณ์ต่างประเทศ, เล่ม ๒๖ ตอนที่ ๐ ง หน้า ๑๕๙๖, ๒๔ ตุลาคม ๑๒๘
* ดัชชีเบราน์ชไวค์|เบราน์ชไวค์ :
** พ.ศ. 2452 – ไฟล์:D-HAN-B-Order Henry Lion BAR.png|80px เครื่องราชอิสริยาภรณ์สิงโตไฮน์ริช ชั้นที่ 1
* :
** พ.ศ. 2448 – ไฟล์:Cavaliere di gran Croce Regno SSML BAR.svg|80px เครื่องราชอิสริยาภรณ์นักบุญมอริซและลาซารัส ชั้นที่ 1ราชกิจจานุเบกษา, พระราชทานพระบรมราชานุญาต ตราเครื่องราชอิสริยาภรณ์ต่างประเทศ, เล่ม ๒๒ ตอนที่ ๓๑ หน้า ๖๗๐, ๒๙ ตุลาคม ๑๒๔
* :
** พ.ศ. 2454 – ไฟล์:AUT Imperial Order of Leopold ribbon Grand Cross.svg|80px เครื่องราชอิสริยาภรณ์เลโอพ็อลท์ ชั้นที่ 1ราชกิจจานุเบกษา, พระราชทานพระบรมราชานุญาตประดับเครื่องราชอิสริยาภรณ์ต่างประเทศ, เล่ม ๒๘ ตอนที่ ๐ ง หน้า ๒๙๖๗, ๓ ธันวาคม ๑๓๐
* :
** พ.ศ. 2470 – ไฟล์:Order of Charles III - Sash of Collar.svg|80px เครื่องราชอิสริยาภรณ์การ์โลสที่ 3 ชั้นสูงสุดราชกิจจานุเบกษา, พระราชทานพระบรมราชานุญาตประดับเครื่องราชอิสริยาภรณ์ต่างประเทศ, เล่ม ๔๔ ตอนที่ ๐ ง หน้า ๓๗๐๐, ๑๙ กุมภาพันธ์ ๒๔๗๐
=== พระยศ ===
infobox military person
| name = สมเด็จพระเจ้าบรมวงศ์เธอ เจ้าฟ้าบริพัตรสุขุมพันธุ์กรมพระนครสวรรค์วรพินิต
| rank = ไฟล์:RTA OF-10 (Field Marshal).svg|15px จอมพลไฟล์:RTN OF-10 (Admiral of the Fleet).svg|15px จอมพลเรือไฟล์:นายกองเอก.jpg|15px นายกองเอก
| branch = กองทัพบกไทย|กองทัพบกสยามกองทัพเรือไทย|กองทัพเรือสยามกองเสือป่า
==== พระยศทหาร ====
* นายพลตรี
* นายพลเรือเอก
* 30 ธันวาคม พ.ศ. 2460: จอมพลเรือ
* 21 มิถุนายน พ.ศ. 2463: จอมพล พระราชทานยศทหารบก
==== พระยศเสือป่า ====
* 17 มิถุนายน พ.ศ. 2454: นายกองตรี ได้รับพระราชทานยศเสือป่านายกองตรี
* 25 พฤษภาคม พ.ศ. 2455: นายกองเอก ได้รับพระราชทานยศเสือป่านายกองเอก
== พงศาวลี ==
ahnentafel top|width=100%|พงศาวลีของ
ahnentafel-compact5
| style = font-size: 90%; line-height: 110%;
| border = 1
| boxstyle = padding-top: 0; padding-bottom: 0;
| boxstyle_1 = background-color: #fcc;
| boxstyle_2 = background-color: #fb9;
| boxstyle_3 = background-color: #ffc;
| boxstyle_4 = background-color: #bfc;
| boxstyle_5 = background-color: #9fe;
| 1 = 1. 
| 2 = 2. พระบาทสมเด็จพระจุลจอมเกล้าเจ้าอยู่หัว
| 3 = 3. สมเด็จพระปิตุจฉาเจ้า สุขุมาลมารศรี พระอัครราชเทวี
| 4 = 4. (=6.) พระบาทสมเด็จพระจอมเกล้าเจ้าอยู่หัว
| 5 = 5. สมเด็จพระเทพศิรินทราบรมราชินี
| 6 = 6. (=4.) พระบาทสมเด็จพระจอมเกล้าเจ้าอยู่หัว
| 7 = 7. เจ้าคุณจอมมารดาสำลี ในรัชกาลที่ 4
| 8 = 8. (=12.) พระบาทสมเด็จพระพุทธเลิศหล้านภาลัย
| 9 = 9. (=13.) สมเด็จพระศรีสุริเยนทราบรมราชินี
| 10 = 10. สมเด็จพระบรมราชมาตามหัยกาเธอ กรมหมื่นมาตยาพิทักษ์
| 11 = 11. หม่อมน้อย ศิริวงศ์ ณ อยุธยา
| 12 = 12. (=8.) พระบาทสมเด็จพระพุทธเลิศหล้านภาลัย
| 13 = 13. (=9.) สมเด็จพระศรีสุริเยนทราบรมราชินี
| 14 = 14. สมเด็จเจ้าพระยาบรมมหาพิไชยญาติ (ทัต บุนนาค)
| 15 = 15. หม่อมคล้าย
| 16 = 16. (=24.) พระบาทสมเด็จพระพุทธยอดฟ้าจุฬาโลกมหาราช
| 17 = 17. (=25.) สมเด็จพระอมรินทราบรมราชินี
| 18 = 18. (=26.) เงิน แซ่ตัน
| 19 = 19. (=27.) สมเด็จพระเจ้าพี่นางเธอ เจ้าฟ้ากรมพระศรีสุดารักษ์
| 20 = 20. พระบาทสมเด็จพระนั่งเกล้าเจ้าอยู่หัว
| 21 = 21. เจ้าจอมมารดาทรัพย์ ในรัชกาลที่ 3
| 24 = 24. (=16.) พระบาทสมเด็จพระพุทธยอดฟ้าจุฬาโลกมหาราช
| 25 = 25. (=17.) สมเด็จพระอมรินทราบรมราชินี
| 26 = 26. (=18.) เงิน แซ่ตัน
| 27 = 27. (=19.) สมเด็จพระเจ้าพี่นางเธอ เจ้าฟ้ากรมพระศรีสุดารักษ์
| 28 = 28. เจ้าพระยาอรรคมหาเสนา (บุนนาค)
| 29 = 29. เจ้าคุณพระราชพันธุ์นวล
== เชิงอรรถ ==
== อ้างอิง ==
* จุฬาลงกรณราชสันตติวงศ์ พระนามพระราชโอรส พระราชธิดา และพระราชนัดดา
* ชีวิตในวังบางขุนพรหม, กิตติพงษ์ วิโรจน์ธรรมากูร
== แหล่งข้อมูลอื่น ==
* จอมพลเรือ สมเด็จพระเจ้าบรมวงศ์เธอ เจ้าฟ้าบริพัตรสุขุมพันธุ์ กรมพระนครสวรรค์วรพินิต
* 100 ปี แห่งวันประสูติ เสด็จในกรมฯ พลตรี พระเจ้าวรวงศ์เธอ พระองค์เจ้าจุมภฏพงษ์บริพัตร กรมหมื่นนครสวรรค์ศักดิพินิต
* จอมพลเรือ จอมพล สมเด็จพระเจ้าบรมวงศ์เธอ เจ้าฟ้าบริพัตรสุขุมพันธ์ กรมพระนครสวรรค์วรพินิต
* ชมรมดนตรีไทย เกษตรศาสตร์ กำแพงแสน
* พิพิธภัณฑ์ทหารเรือ
หมวดหมู่:สมเด็จพระเจ้าบรมวงศ์เธอ ชั้น 5
หมวดหมู่:เจ้าฟ้าชาย
หมวดหมู่:กรมพระ|นครสวรรค์วรพินิต
หมวดหมู่:พระราชโอรสในรัชกาลที่ 5
หมวดหมู่:อภิรัฐมนตรี
หมวดหมู่:องคมนตรีในรัชกาลที่ 5
หมวดหมู่:องคมนตรีในรัชกาลที่ 6
หมวดหมู่:องคมนตรีในรัชกาลที่ 7
หมวดหมู่:ราชสกุลบริพัตร|
หมวดหมู่:ผู้บัญชาการทหารบกของกองทัพไทย
หมวดหมู่:ผู้บัญชาการทหารเรือไทย
หมวดหมู่:จอมพลชาวไทย
หมวดหมู่:จอมพลเรือชาวไทย
หมวดหมู่:พลเรือเอกในสงครามโลกครั้งที่หนึ่ง
หมวดหมู่:ทหารชาวไทยในสงครามโลกครั้งที่หนึ่ง
หมวดหมู่:นักแต่งเพลงชาวไทย
หมวดหมู่:นักดนตรีไทย
หมวดหมู่:รัฐมนตรีว่าการกระทรวงกลาโหมไทย
หมวดหมู่:รัฐมนตรีว่าการกระทรวงมหาดไทยไทย
หมวดหมู่:สมาชิกกองเสือป่า
หมวดหมู่:ผู้ได้รับเครื่องราชอิสริยาภรณ์ ม.จ.ก. (ฝ่ายหน้า)
หมวดหมู่:ผู้ได้รับเครื่องราชอิสริยาภรณ์ น.ร.
หมวดหมู่:ผู้ได้รับเครื่องราชอิสริยาภรณ์ ป.จ.ว.
หมวดหมู่:ผู้ได้รับเครื่องราชอิสริยาภรณ์ ร.ว.
หมวดหมู่:ผู้ได้รับเครื่องราชอิสริยาภรณ์ ส.ร.
หมวดหมู่:ผู้ได้รับเครื่องราชอิสริยาภรณ์ ม.ป.ช.
หมวดหมู่:ผู้ได้รับเครื่องราชอิสริยาภรณ์ ม.ว.ม.
หมวดหมู่:ผู้ได้รับเครื่องราชอิสริยาภรณ์ ว.ภ.
หมวดหมู่:ผู้ได้รับเหรียญ ร.ด.ม.(ศ)
หมวดหมู่:ผู้ได้รับเหรียญ ร.ด.ม.(ผ)
หมวดหมู่:ผู้ได้รับเหรียญรัตนาภรณ์ จ.ป.ร.1
หมวดหมู่:ผู้ได้รับเหรียญรัตนาภรณ์ ว.ป.ร.1
หมวดหมู่:ผู้ได้รับเหรียญรัตนาภรณ์ ป.ป.ร.1
หมวดหมู่:บุคคลจากโรงเรียนสวนกุหลาบวิทยาลัย
หมวดหมู่:ชาวไทยที่เสียชีวิตในประเทศอินโดนีเซีย
หมวดหมู่:เสียชีวิตจากโรคไต
หมวดหมู่:เสียชีวิตจากโรคระบบหัวใจหลอดเลือด
หมวดหมู่:สมาชิกเครื่องราชอิสริยาภรณ์อาทิตย์อุทัยชั้นที่ 1
หมวดหมู่:ผู้ลี้ภัยชาวไทย
หมวดหมู่:เครื่องบินบริพัตร
หมวดหมู่:บุคคลในประวัติศาสตร์กรุงรัตนโกสินทร์|นครสวรรค์วรพินิต
หมวดหมู่:บุคคลในยุครัชกาลที่ 5